Cytogenetics

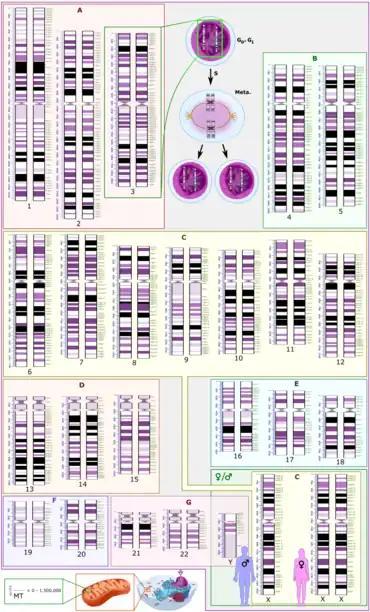
Schematic karyogram of a human, with annotated bands and sub-bands as used in the International System for Human Cytogenomic Nomenclature for chromosomal abnormalities. It shows dark and white regions on G banding. It shows 22 homologous chromosomes, both the male (XY) and female (XX) versions of the sex chromosome (bottom right), as well as the mitochondrial genome (at bottom left).

In the late 1960s, Torbjörn Caspersson developed a quinacrine fluorescent staining technique (Q-banding) which revealed unique banding patterns for each chromosome pair. This allowed chromosome pairs of otherwise equal size to be differentiated by distinct horizontal banding patterns. Banding patterns are now used to elucidate the breakpoints and constituent chromosomes involved in chromosome translocations. Deletions and inversions within an individual chromosome can also be identified and described more precisely using standardized banding nomenclature. G-banding (utilizing trypsin and Giemsa/ Wright stain) was concurrently developed in the early 1970s and allows visualization of banding patterns using a bright field microscope.